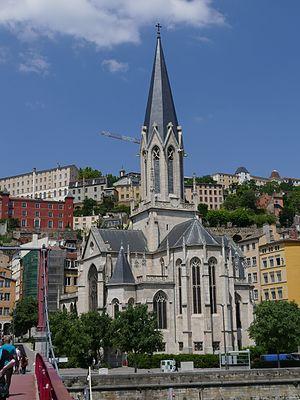
L'église Saint-Georges à Lyon (Rhône, Rhône-Alpes, France).